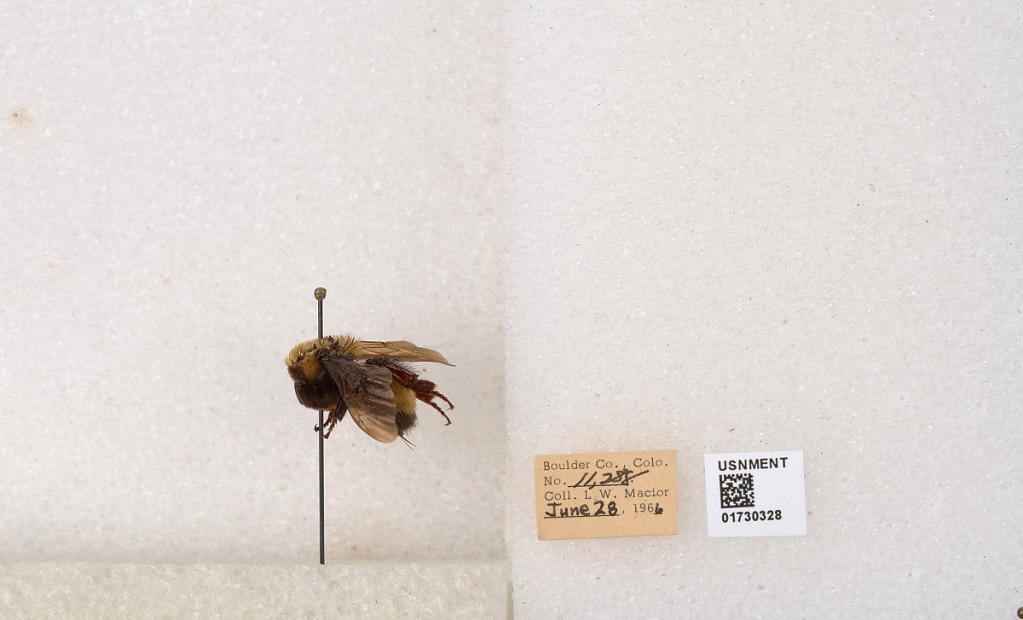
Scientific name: Bombus (Bombus) nevadensis Cresson